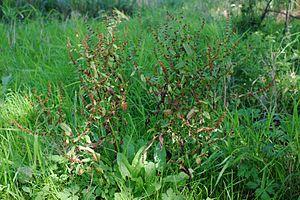
Rumex conglomeratus, l'Oseille agglomérée, est une plante de la famille des Polygonacées.